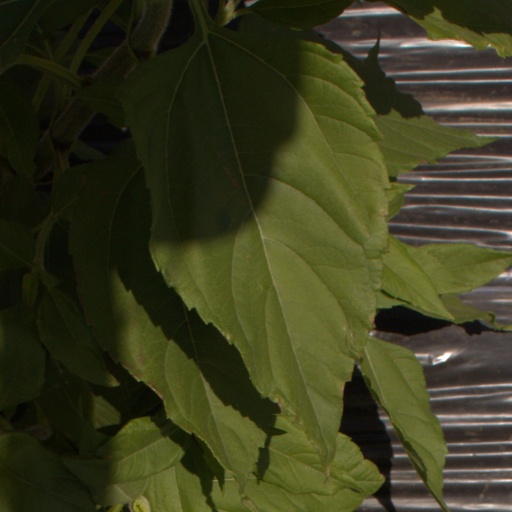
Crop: Jerusalem artichoke